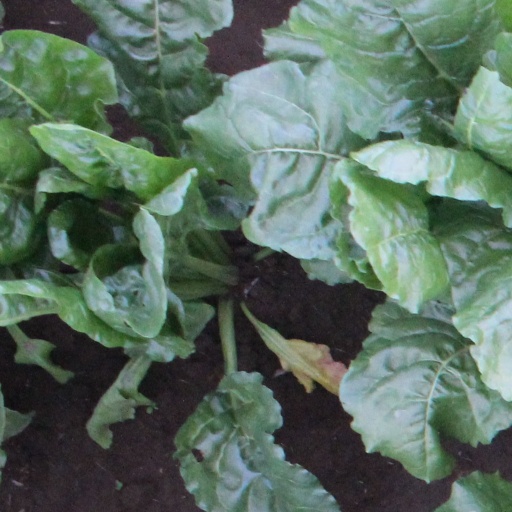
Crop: sugar beet